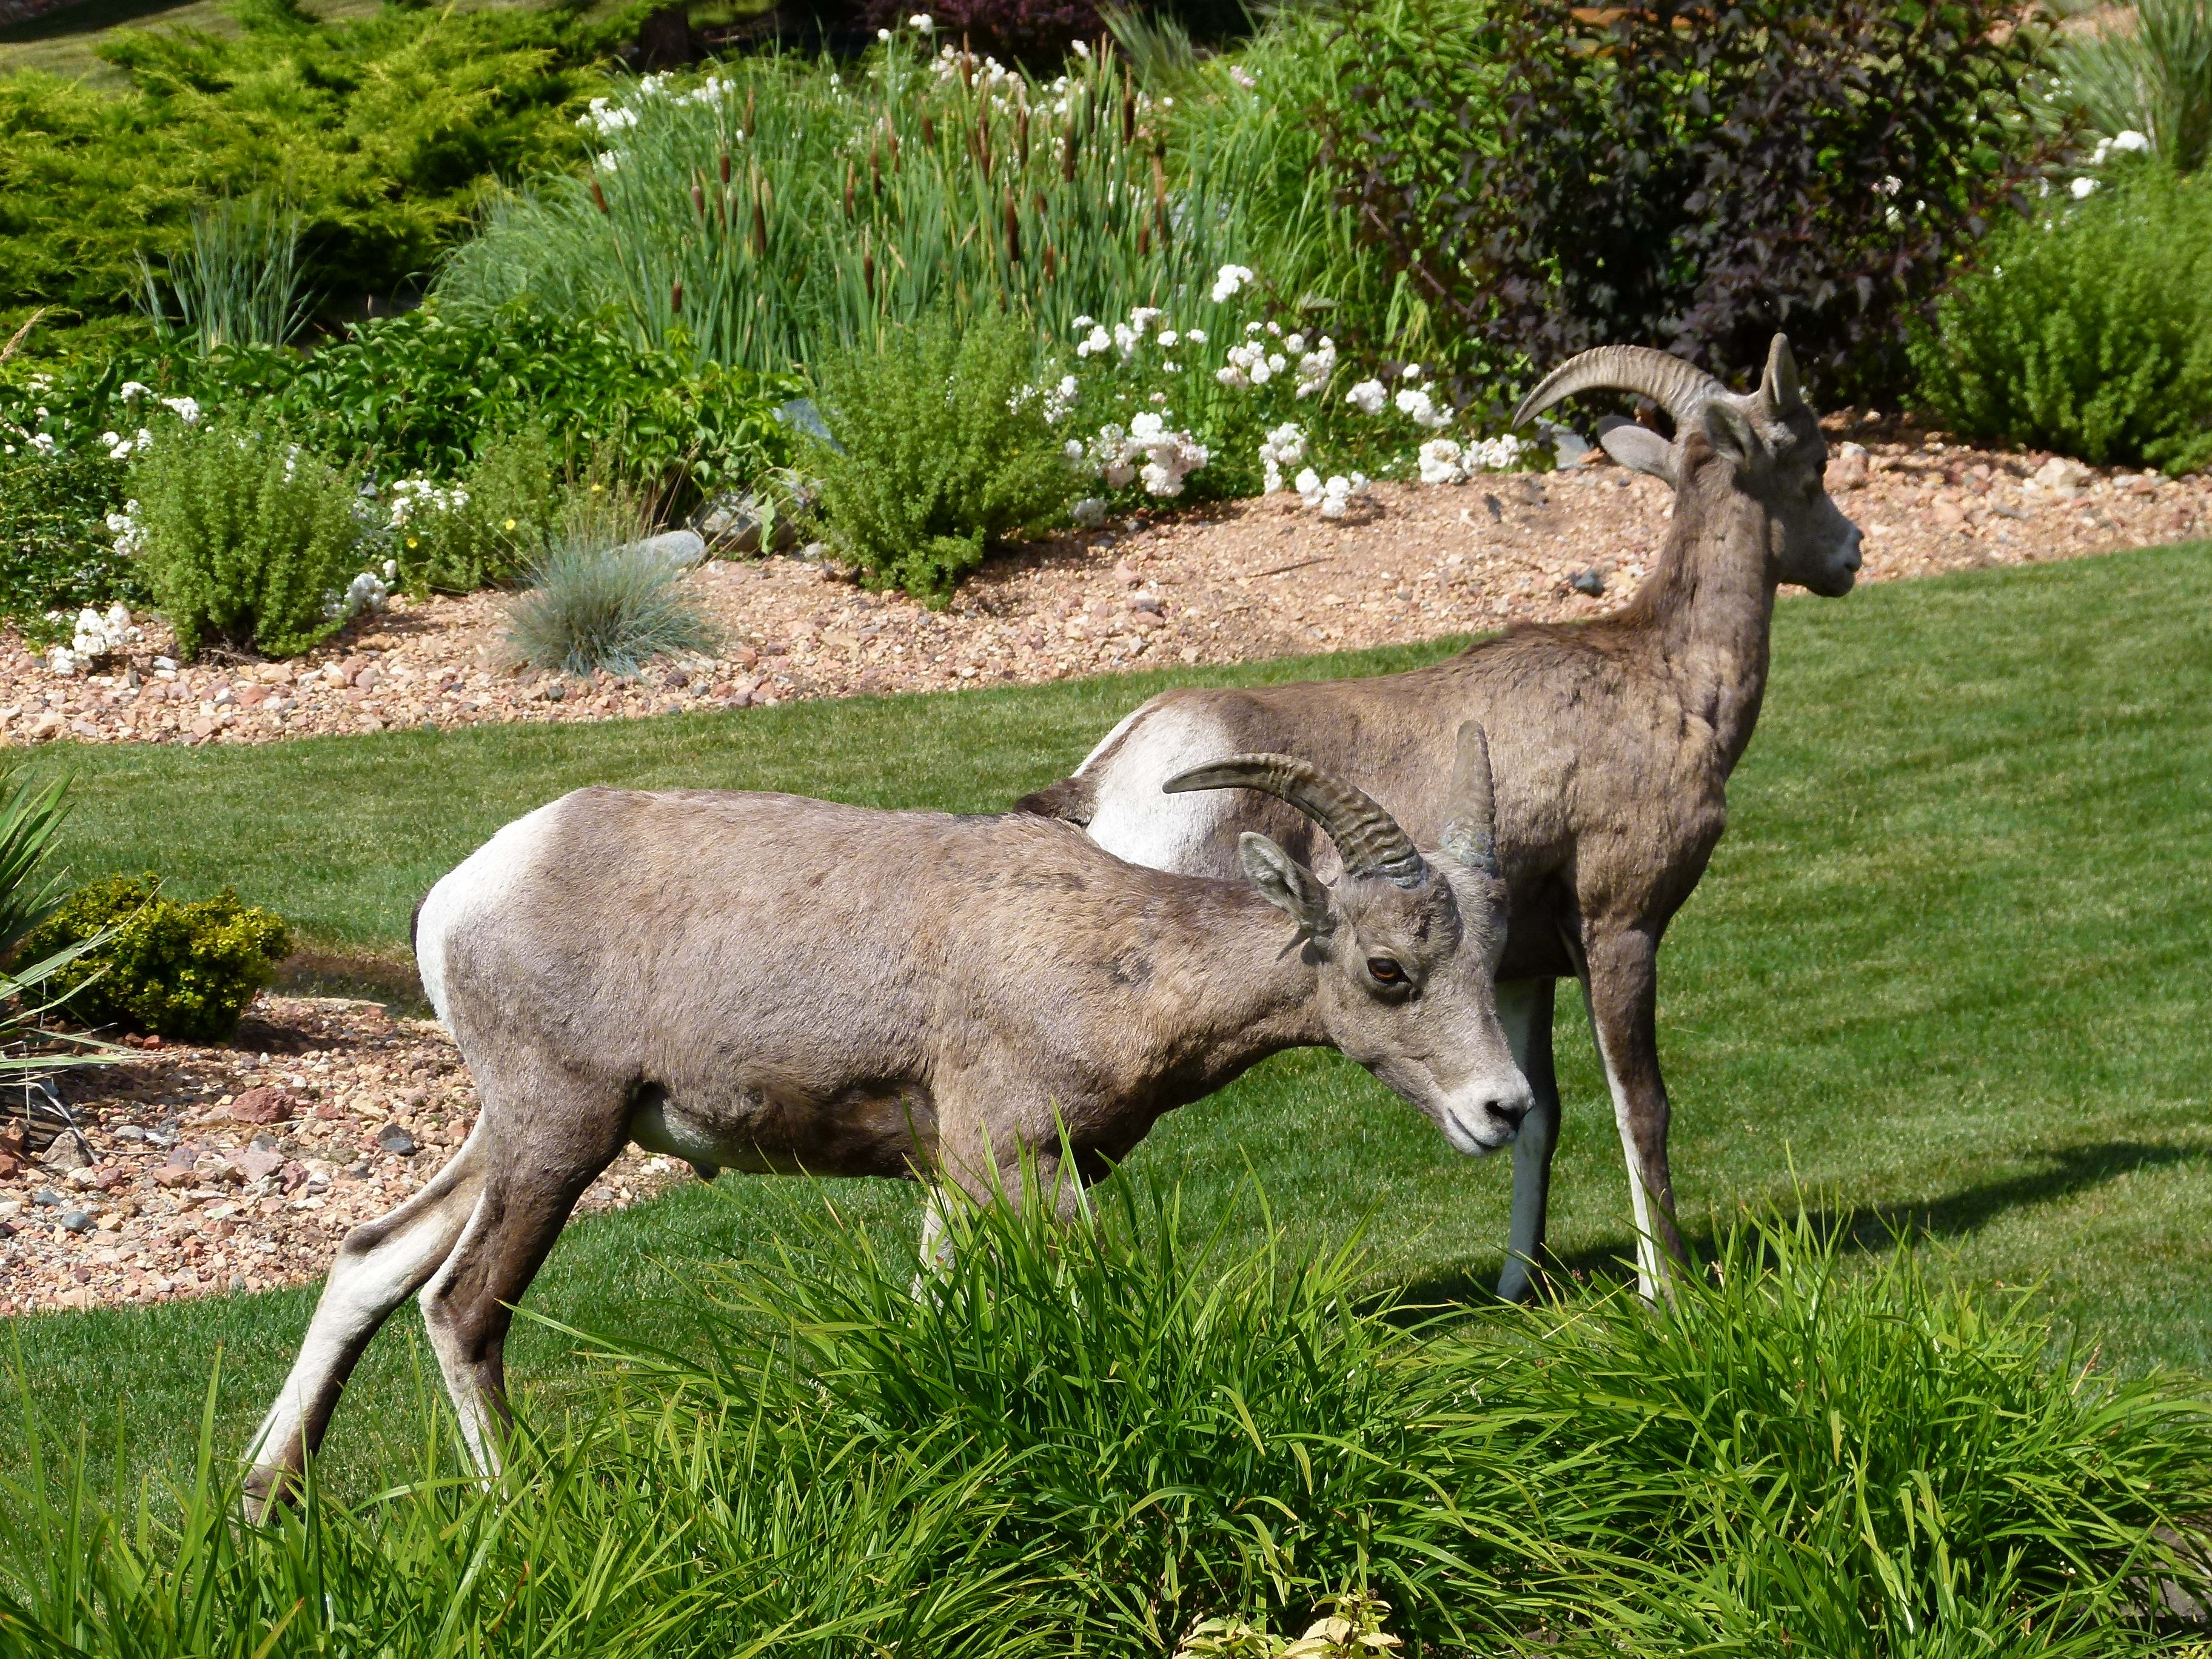
nature, grass, meadow, animal, wildlife, deer, horn, pasture, grazing, sheep, mammal, garden, fauna, mountain sheep, canada, vertebrate, sheeps, british columbia, bighorn, white tailed deer